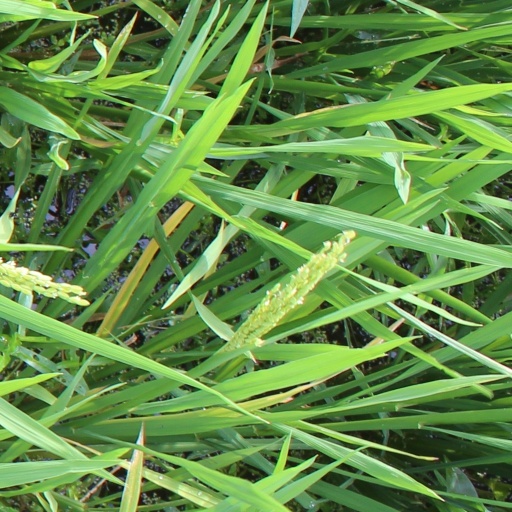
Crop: rice